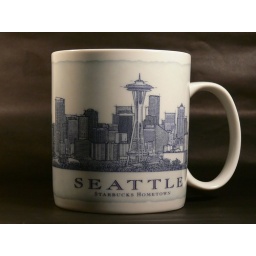
Starbucks mug brought home to me by Chief from Seattle.